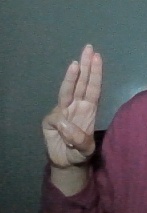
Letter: thaa